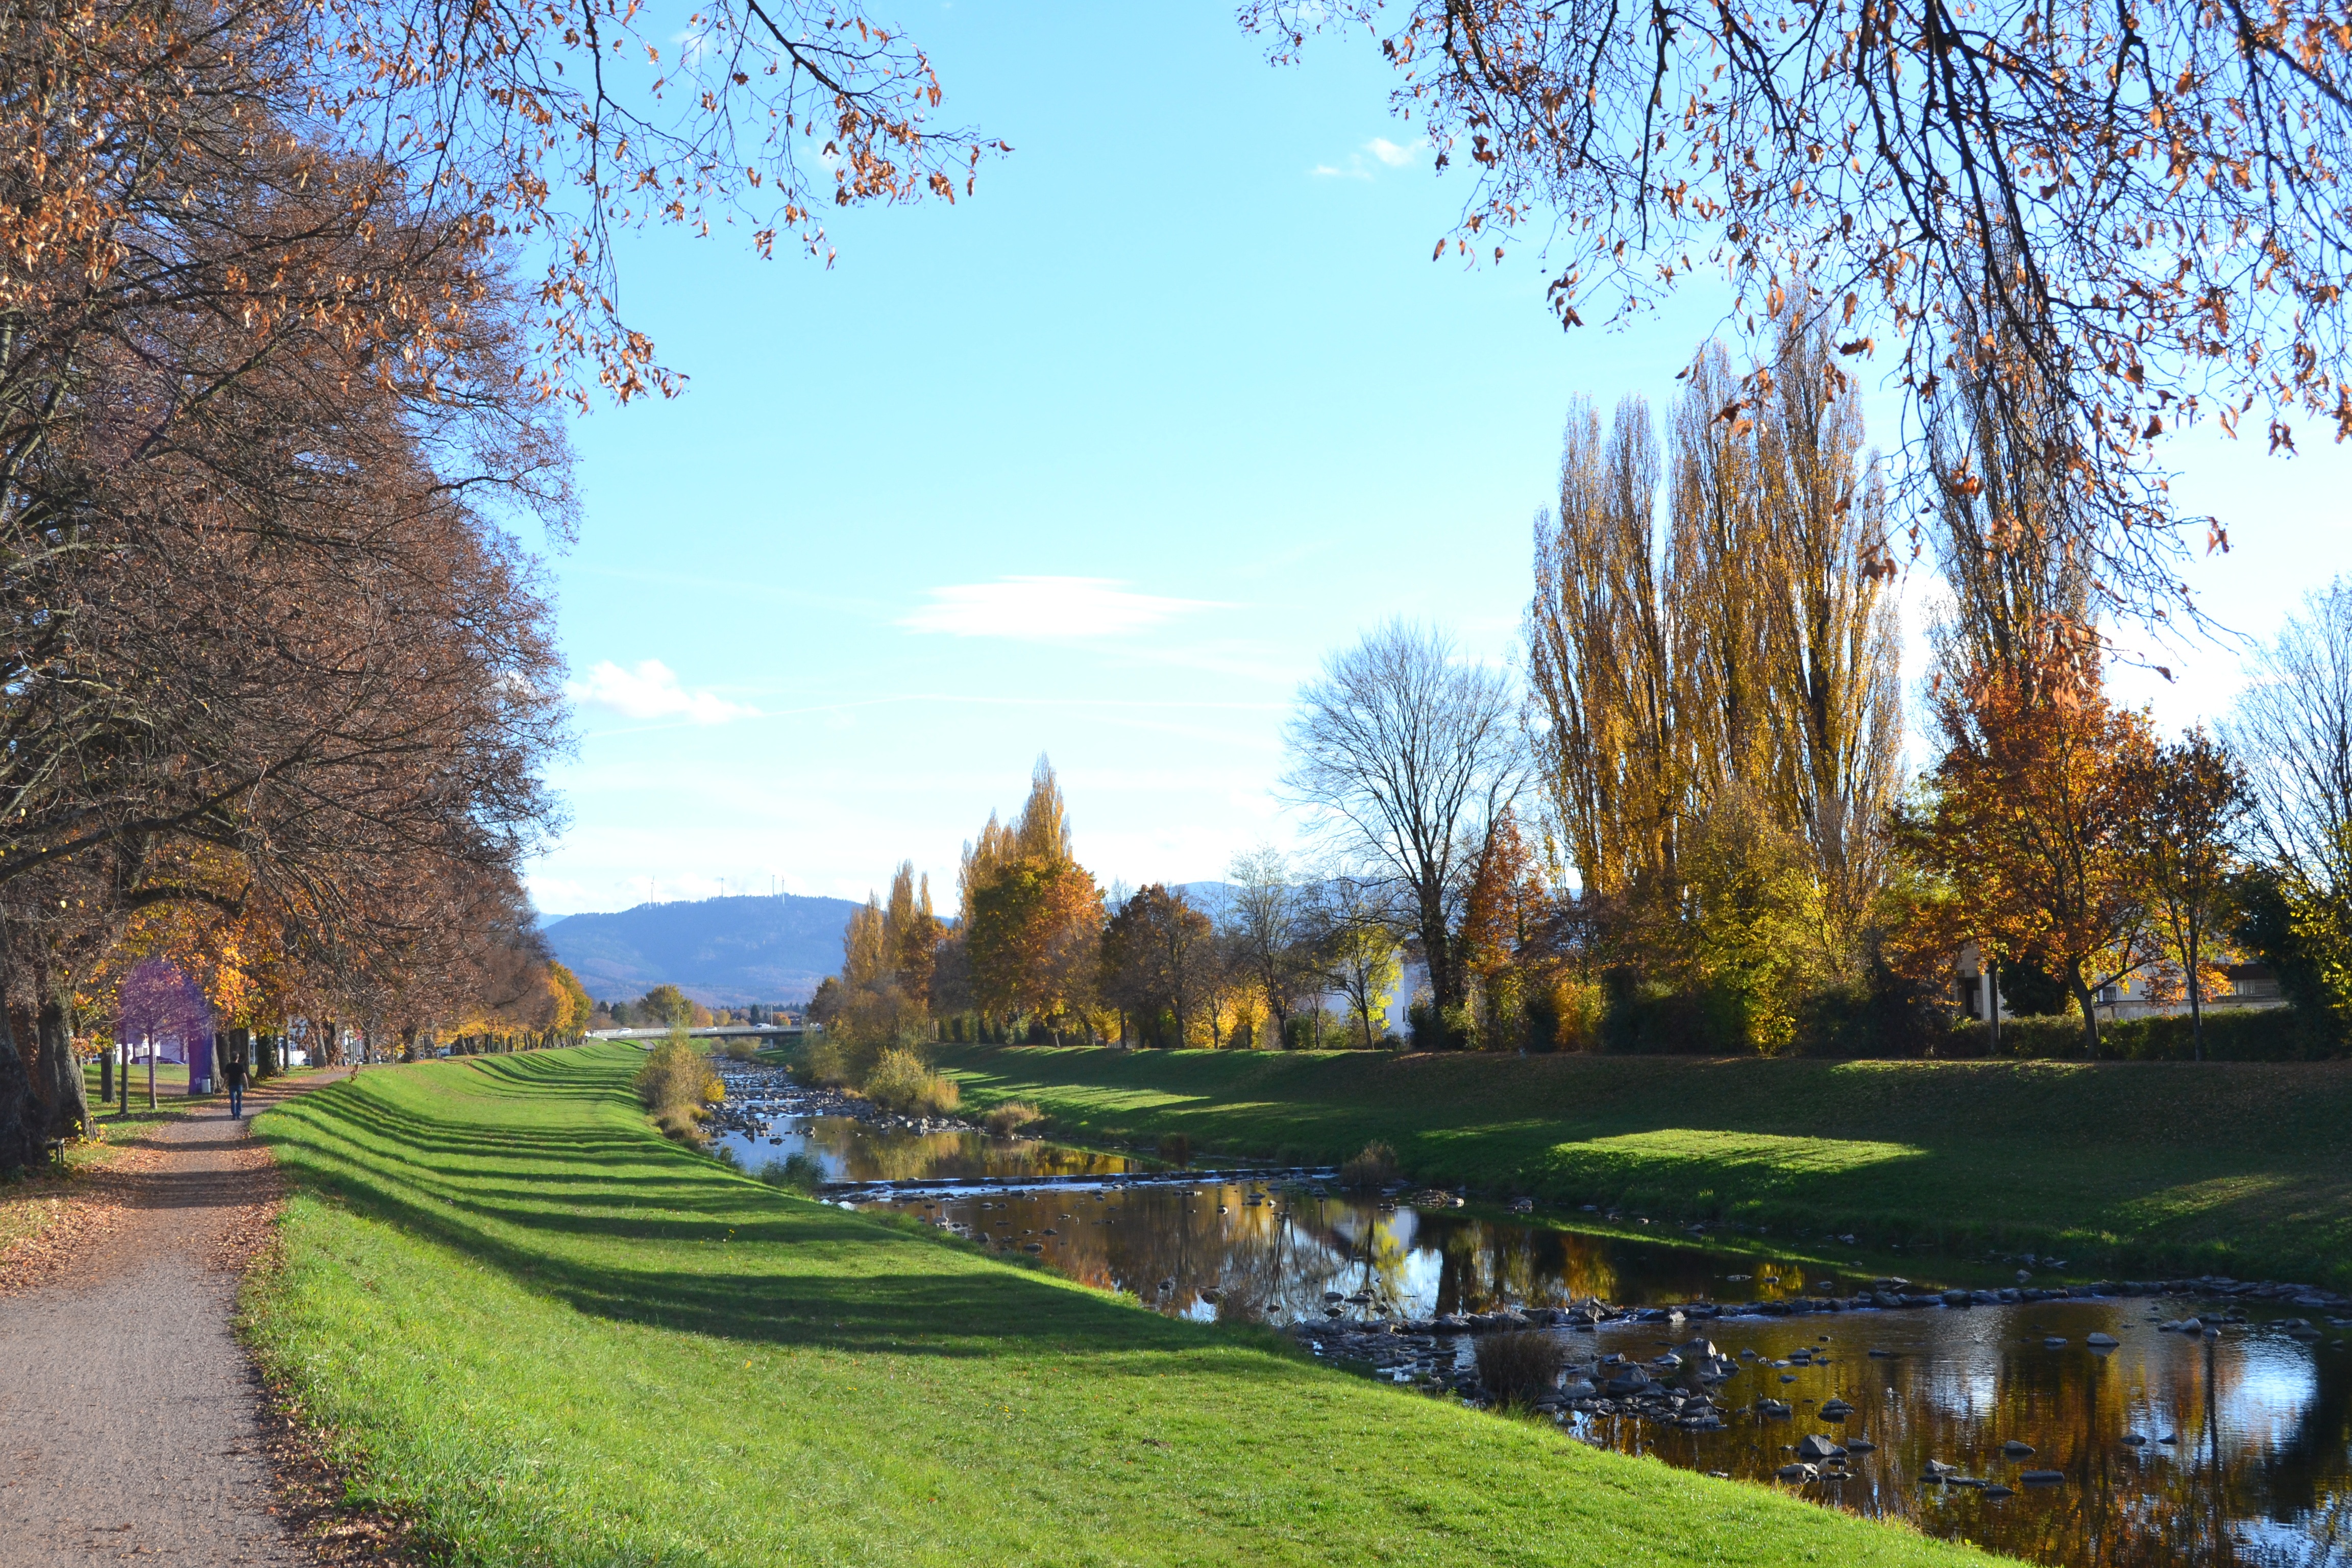
landscape, tree, nature, grass, plant, lawn, meadow, leaf, flower, river, reflection, autumn, park, garden, season, estate, woodland, black forest, distant view, emmendingen, elz, woody plant